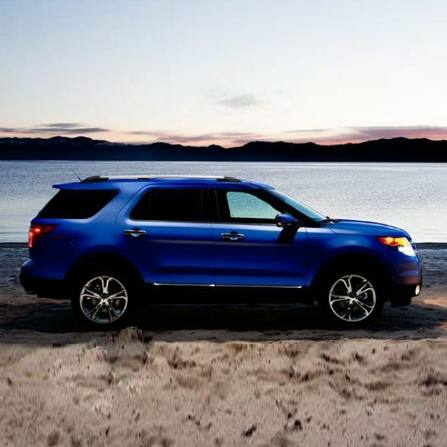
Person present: No